Nelson Powell Hulst

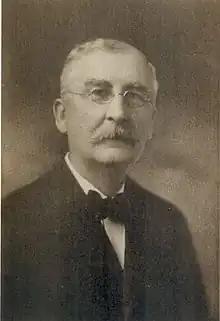

Nelson Powell Hulst (February 8, 1842 - January 11, 1923) was an industrialist, engineer, chemist, and a leader in the development of the Menominee Iron Range. He discovered and developed six major mines in Upper Michigan (Vulcan, Cyclops, Norway, Quinnesec, Chapin, and Pewabic) and one in Florence, Wisconsin. By the time of his retirement, Hulst was vice-president of U.S. Steel in charge of mining operations in the Midwest and had held many executive positions in various mining companies.